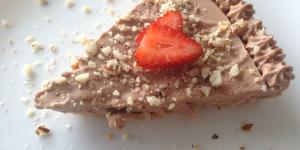
cheesecake de nutella sin horno